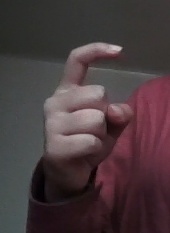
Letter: ra